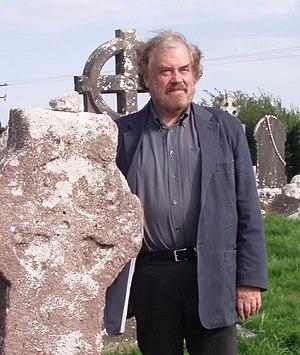
Peter Tremayne est le pseudonyme de Peter Berresford Ellis, romancier, journaliste et biographe britannique, né le 10 mars 1943 à Coventry, dans le comté du Warwickshire, en Angleterre. L'auteur signe aussi des romans du pseudonyme de Peter MacAlan.